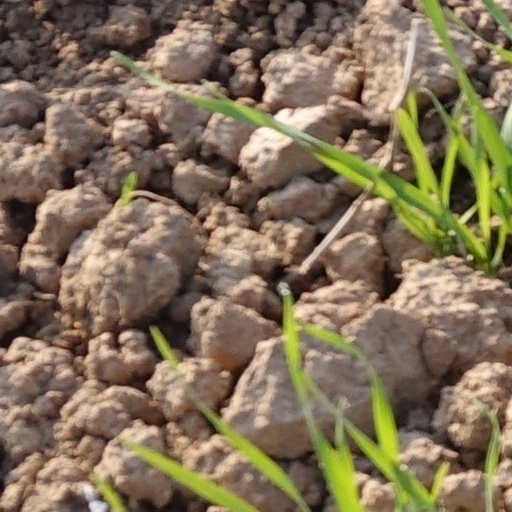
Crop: wheat